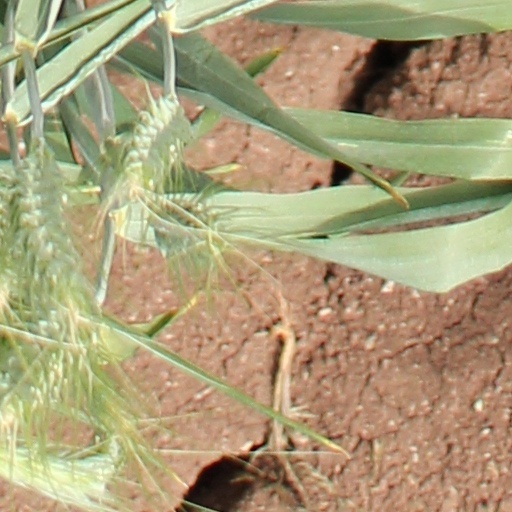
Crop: wheat